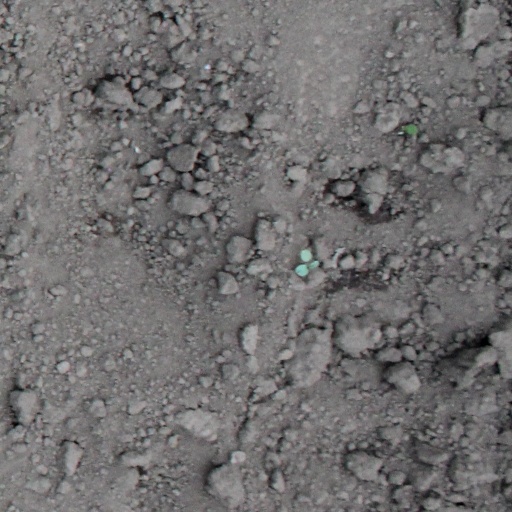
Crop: soybean